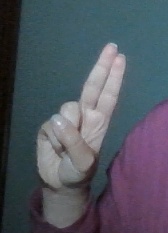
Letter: taa